Volvo Super Olympian

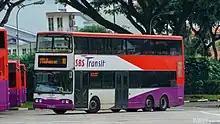
SBS Volvo Super Olympian

New World First Bus bought 103 Super Olympians in five batches, all are 12 metres long and were fitted with Alexander ALX500 bodies.